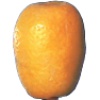
Label: kumquats